Fitzroy Kelly

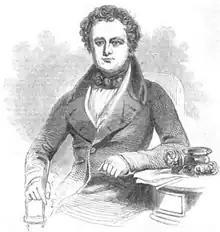
Sir Fitzroy Kelly, 1847

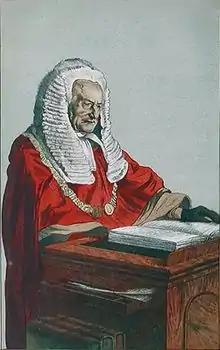
"Vanity Fair" caricature, November 1871

In 1834 Kelly was made a King's Counsel, remarkably after only ten years' call. A strong Tory, he was returned as Member of Parliament for Ipswich in 1835, but was unseated on petition. In 1837 however he again became member for that town. From 1843 to 1847 he was MP for Cambridge, and in 1852 was elected member for Harwich, but with a vacancy suddenly occurring in East Suffolk, he preferred to contest that seat and was elected.